Carnegie Mellon Tartans football

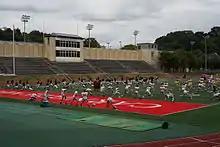
The Tartans warm up before practice at Gesling Stadium in 2015

In 1986, Lackner was officially named head coach. Under Lackner's leadership, the Tartans claimed nine conference championships and three Division III playoff berths. The Tartans posted an impressive 234-125-2 record under Lackner, marked by a dominant run in the 1990s.